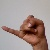
The image shows a hand gesture representing the letter 'J' in Indian Sign Language.